Hot Line (film)

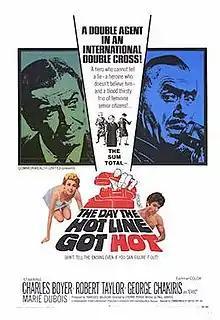
American theatrical poster

Hot Line (US title: The Day the Hot Line Got Hot, or ) is a 1967 French/Spanish international co-production comedy spy thriller directed by Etienne Périer and starring Robert Taylor in his final feature film and Charles Boyer. It was released in the US by American International Pictures.